Angela Maria Autsch

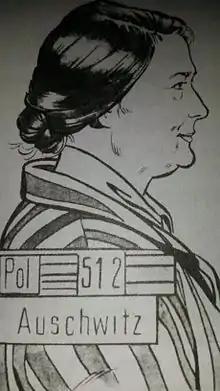
Angela Autsch in Auschwitz.

When the Nazi party tried to expropriate the Mötzer monastery, Angela Autsch succeeded in saving it by arguing that the Tyrolean monastery was Spanish property.